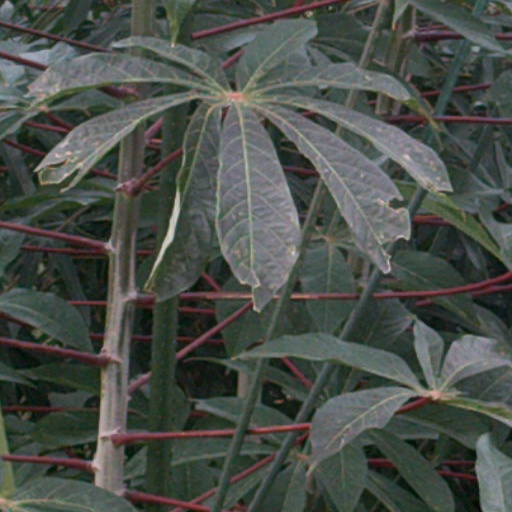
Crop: cassava